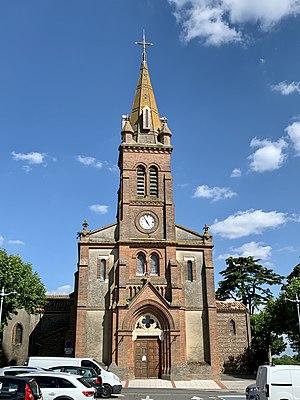
Église Saint-Jean-Baptiste de Fonsorbes, Haute-Garonne